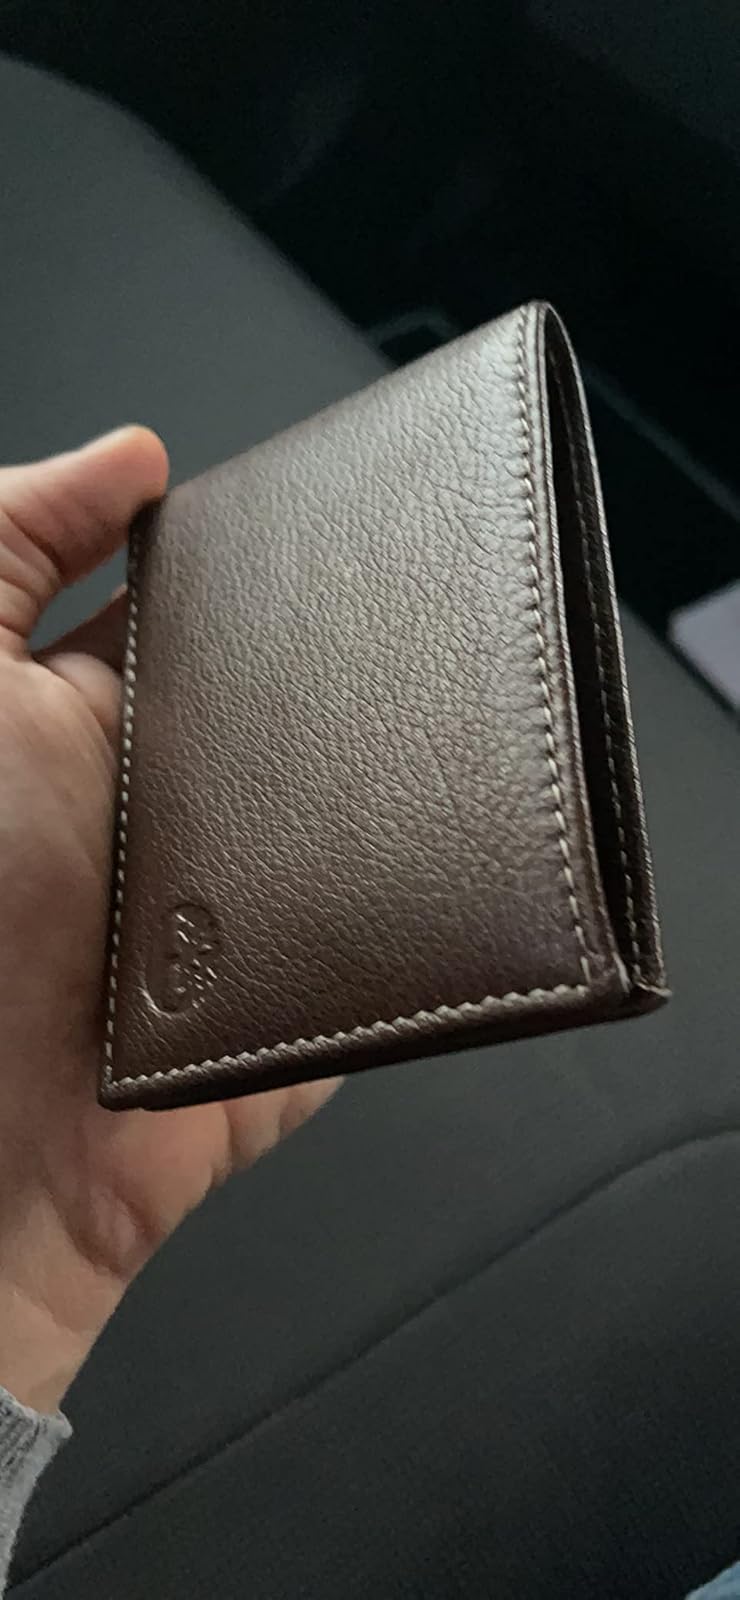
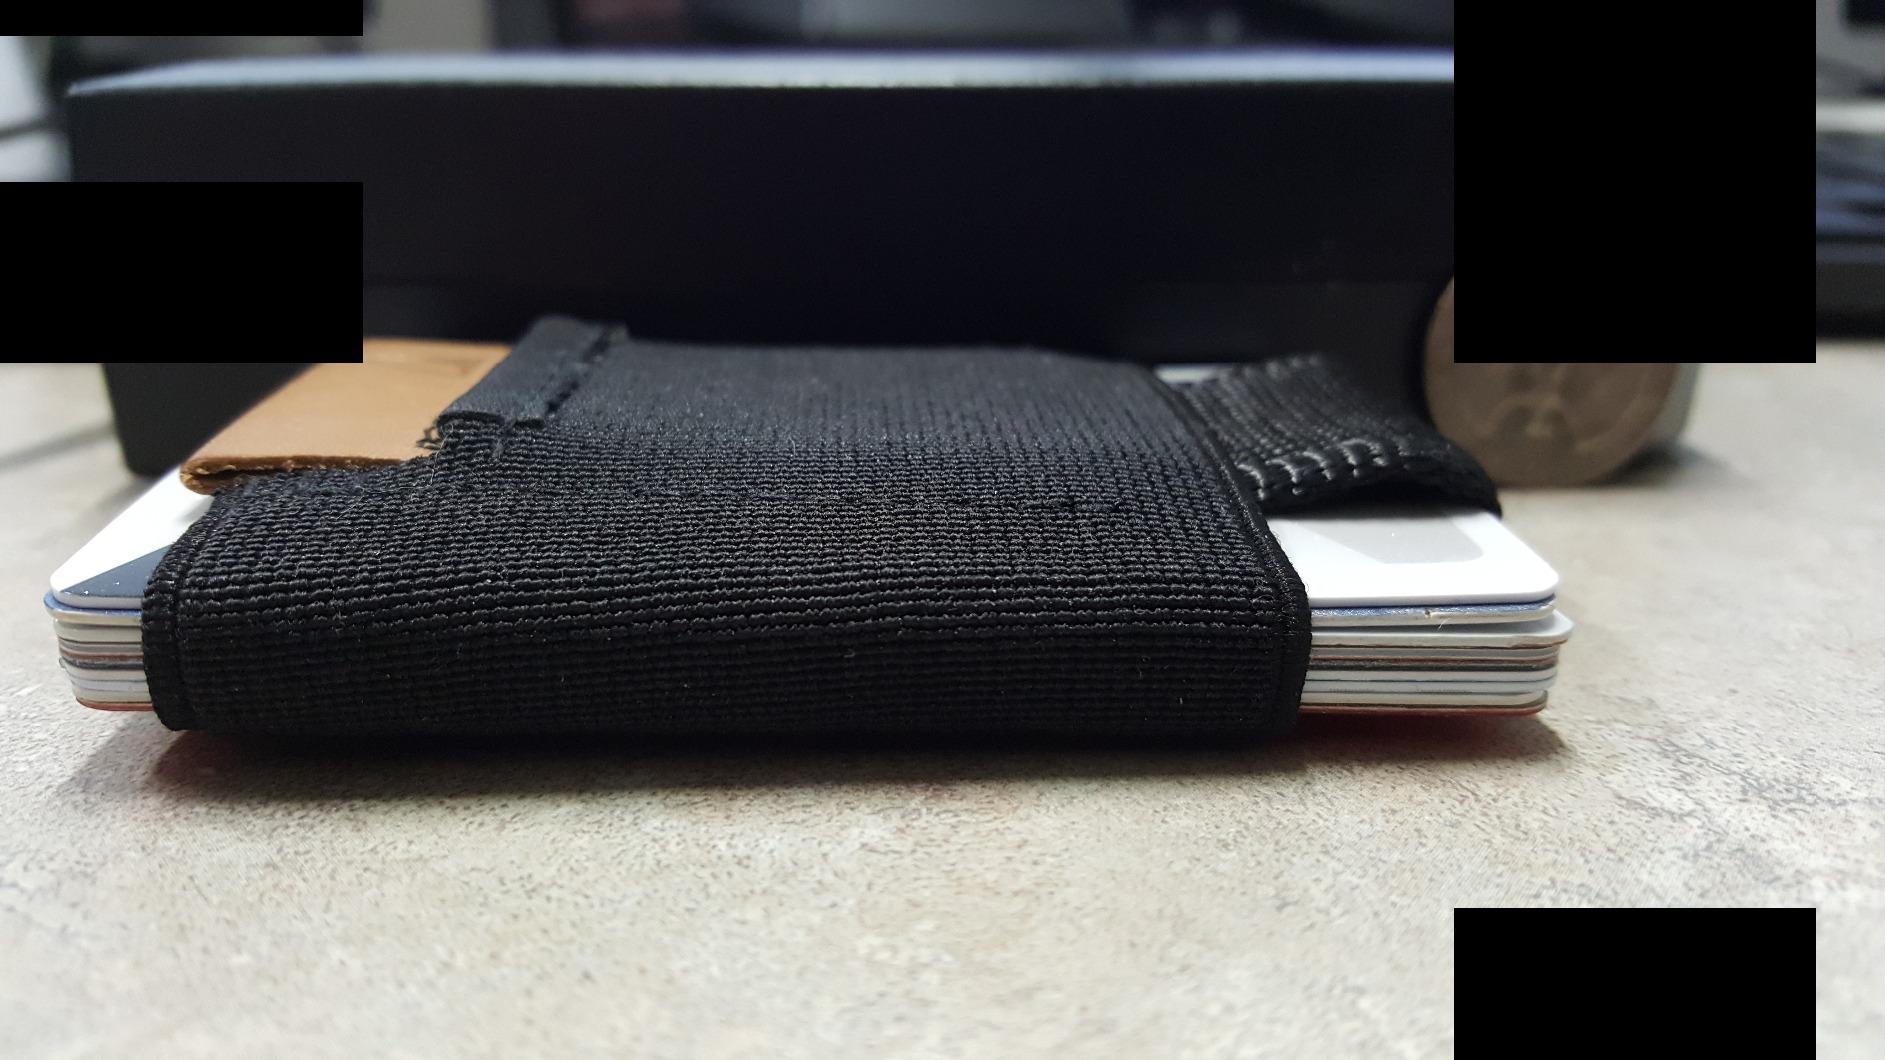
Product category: accessories_wallet
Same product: no